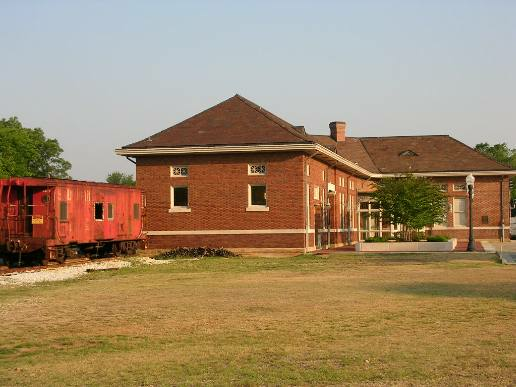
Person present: No